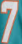
Number: 7